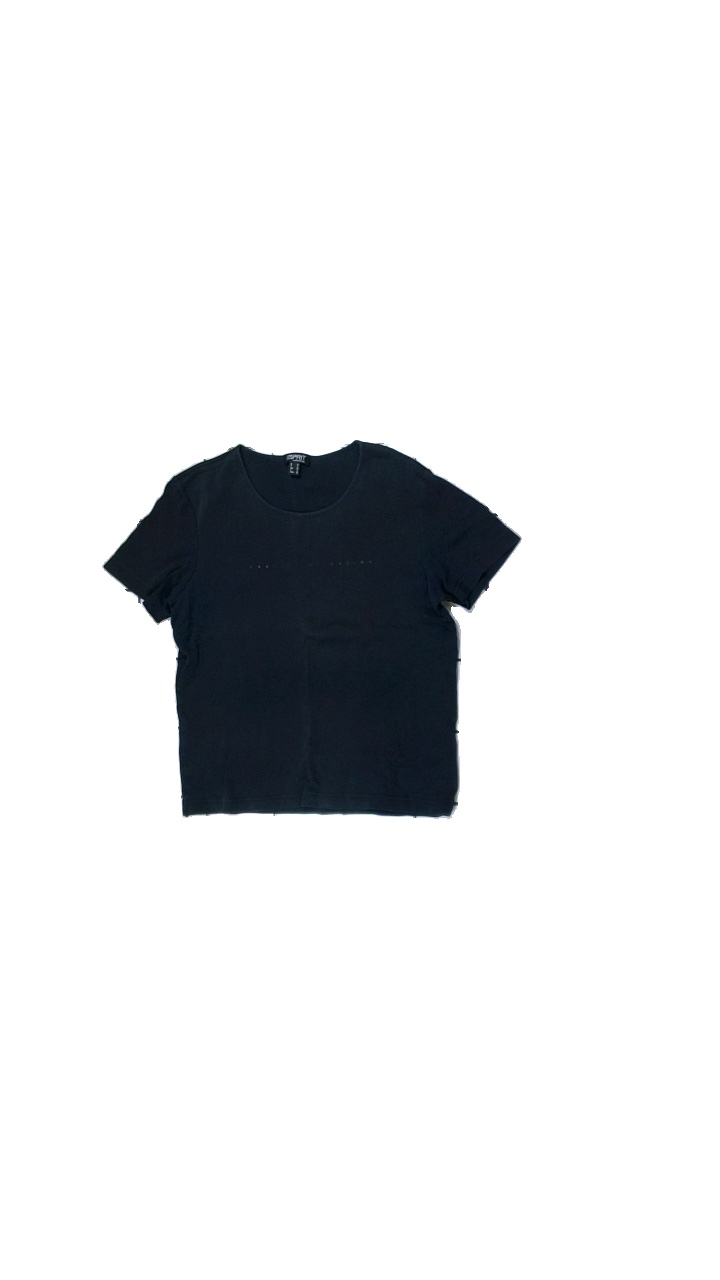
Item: Top (Ladies)
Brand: Esprit
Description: black cropped t-shirt
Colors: Black
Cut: Cropped
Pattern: Other
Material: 100% Cotton
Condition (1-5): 2
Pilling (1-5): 5
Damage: mended hole
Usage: Recycle
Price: <50